Answer in natural language. Consider the 3D positions of the objects in the scene and not just the 2D positions in the image. Is the centerpoint of  beautiful wall painting (highlighted by a blue box) at a higher height than framed landscape painting with airship (highlighted by a green box)? Choose between the following options: yes or no
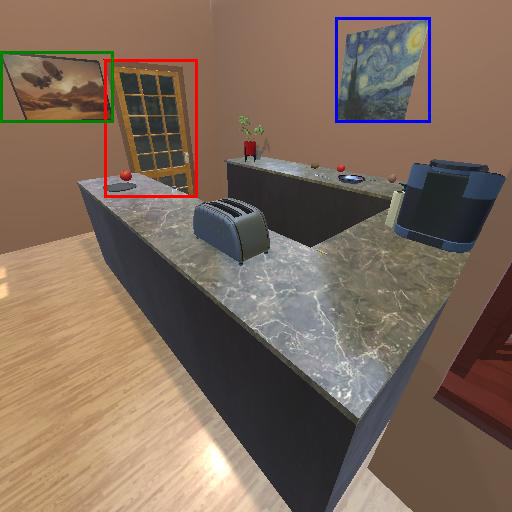
<answer>yes</answer>